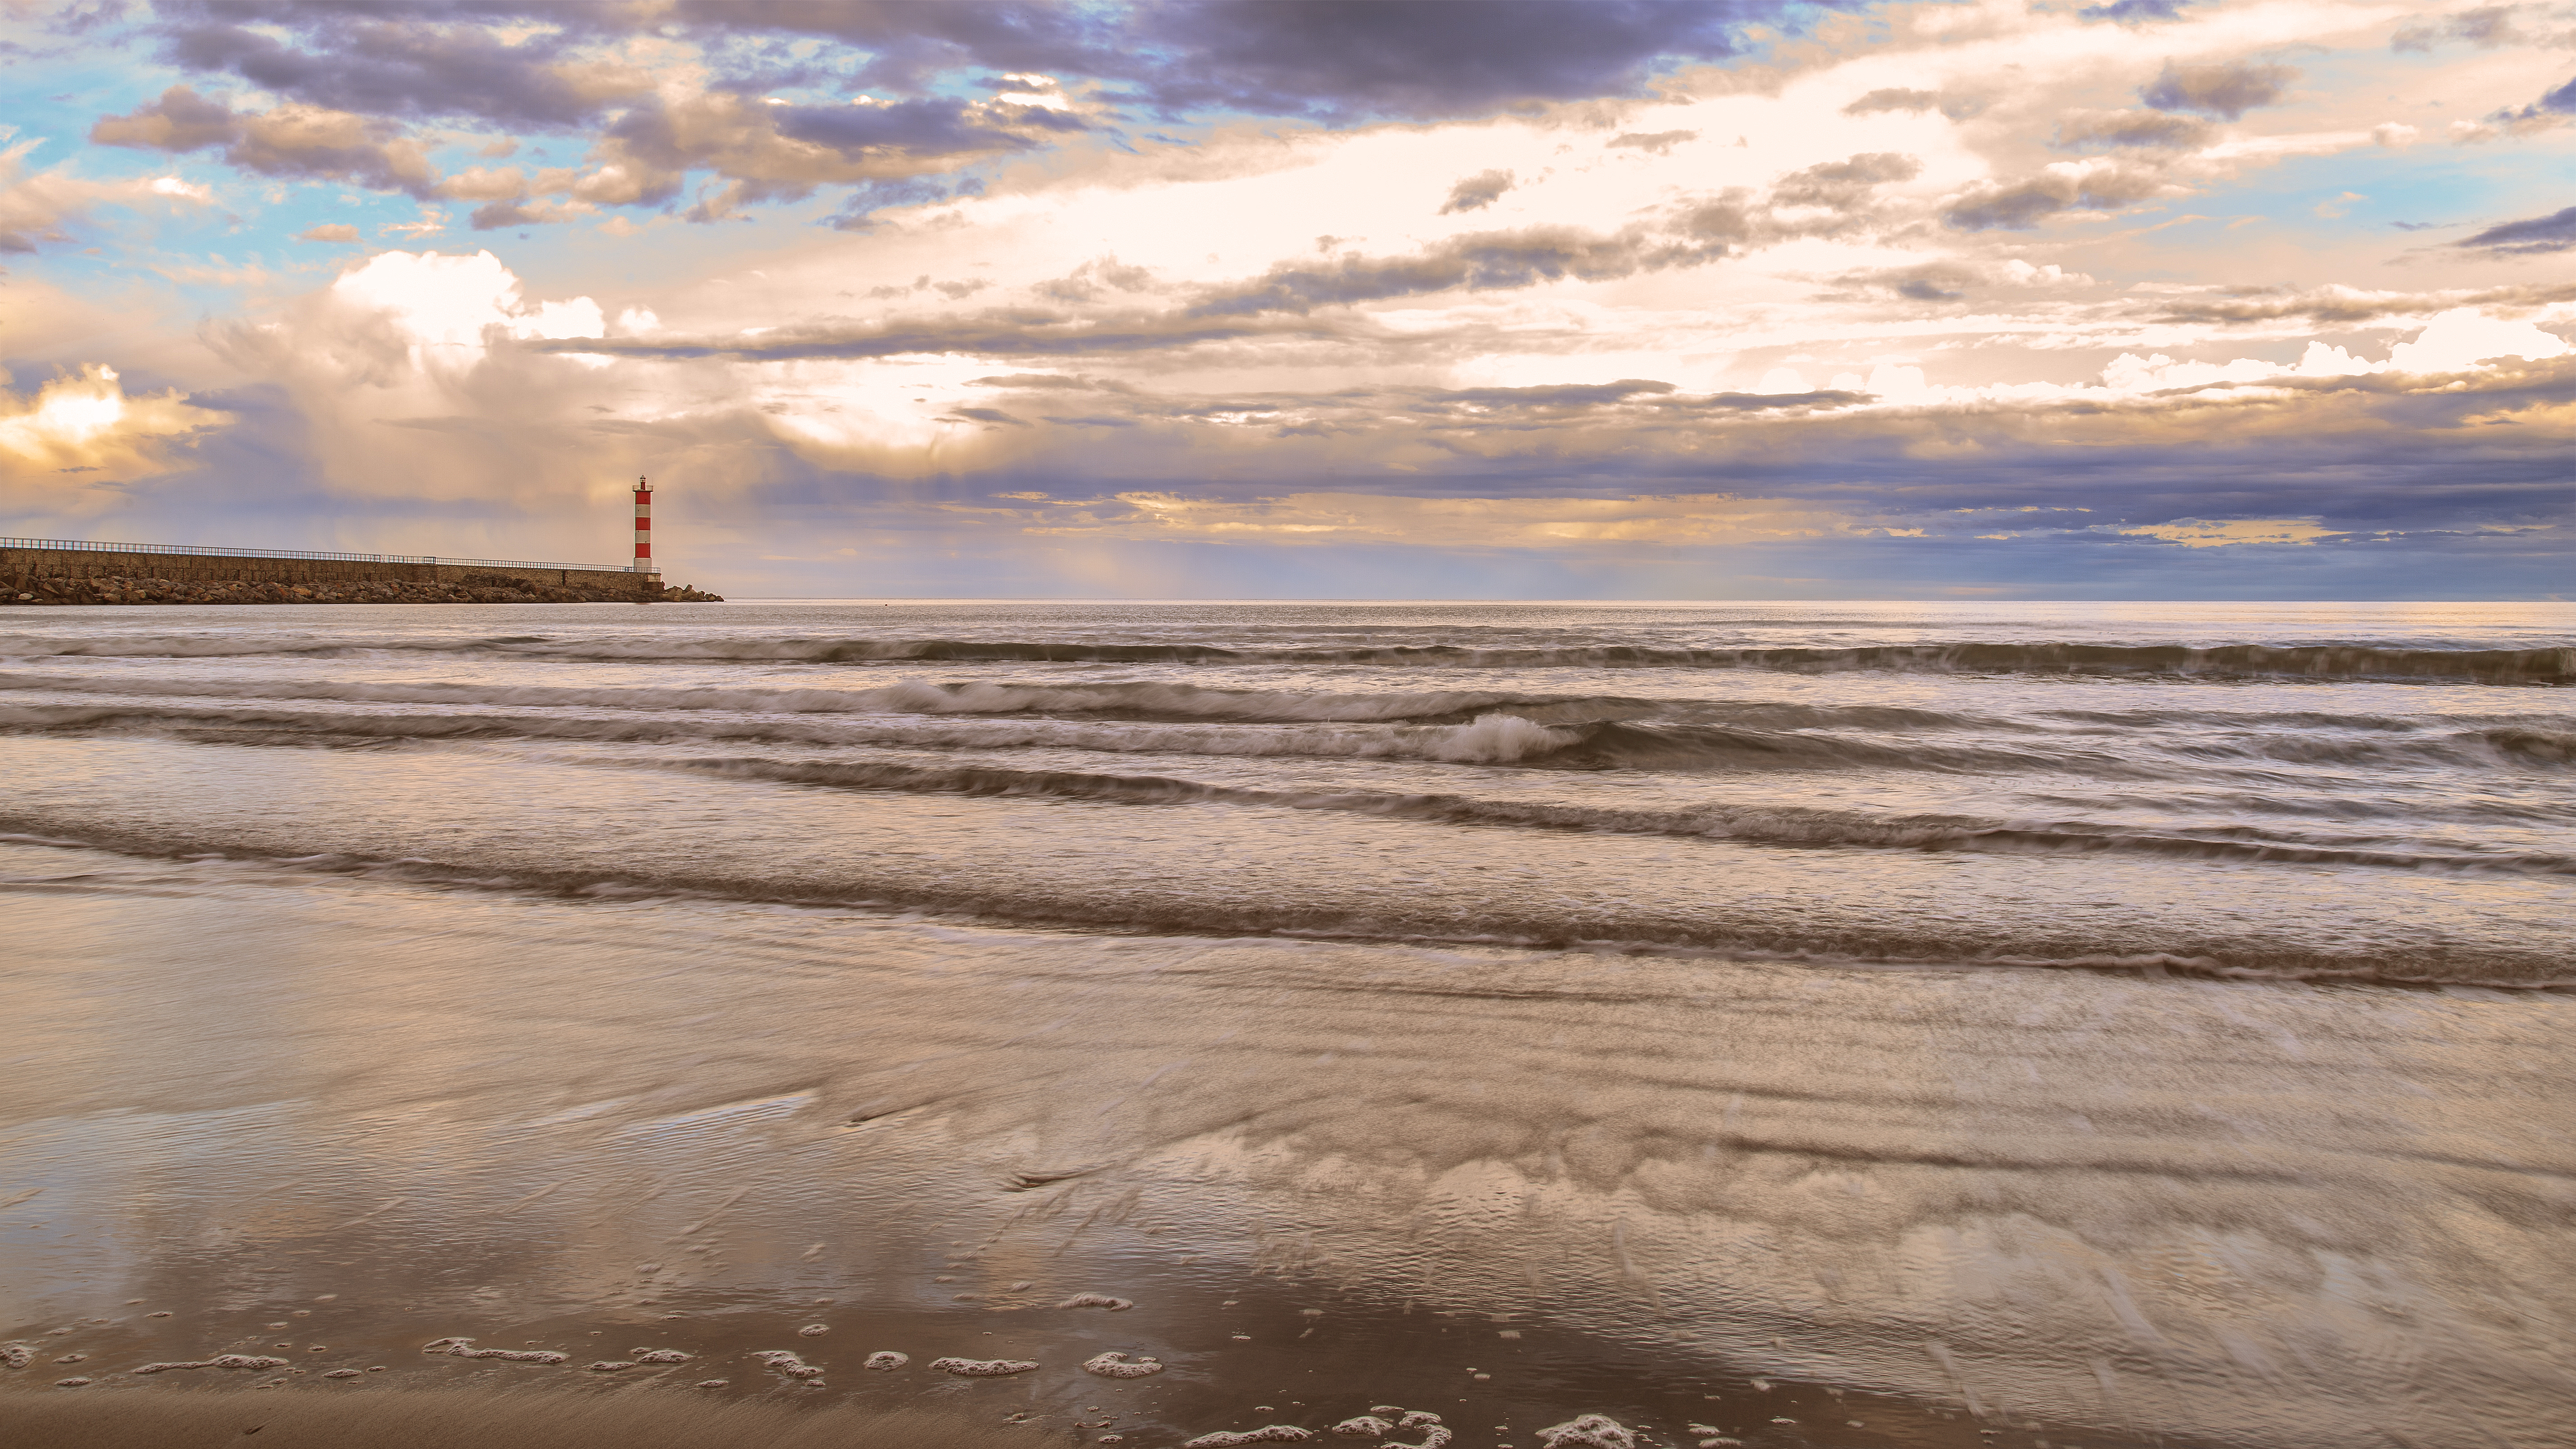
beach, sea, coast, water, sand, ocean, horizon, cloud, sky, sunrise, sunset, sunlight, morning, shore, wave, dawn, france, reflection, canon, seascape, calm, port, material, body of water, long, l, eos, waves, clouds, exposure, nuages, paysage, la, exposition, is, ef, wallpaper, reflet, 14, mark, 5d, 24105, vagues, waterscape, usm, iii, skyscape, paysages, habitat, calme, littoral, portalnouvelle, aude, nouvelle, variations, longue, mudflat, natural environment, wind wave